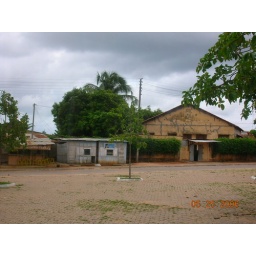
the houses around the slave market